Bone Mound II

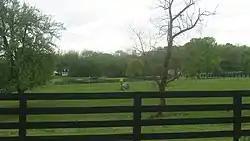
Looking toward the site

The Bone Mound II is a Native American mound in the southwestern part of the U.S. state of Ohio. Located northwest of the unincorporated community of Oregonia, the mound sits in an area of light woodland.